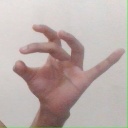
अक्षर: ओ